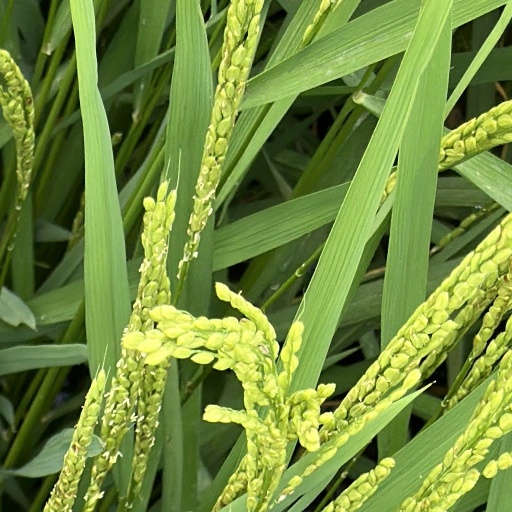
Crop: rice